Full Moon (Brandy album)

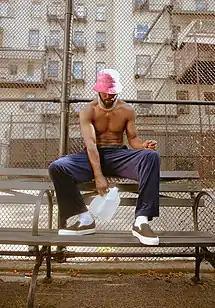
Luke James described the album as the "Bible" of contemporary R&B from the 2000s, calling it "the diagram on how to make vocals."

Since its release, "Full Moon" has garnered retrospective recognition from musicians, vocalists and music producers, particularly within the R&B and urban contemporary gospel genres. Regarded as "the blueprint of modern R&B," the album is credited with "continuing Norwood's artistic progression and introducing a new facet of herself, destroying the image of a teenager in exchange for that of a grown woman," with "Billboard" calling it "the one to cement her as an R&B trailblazer" as well as the "gold standard for modern R&B vocalists". Music analyst Khaaliq Crowder wrote in a retrospective review published in blog "Leeky Crowder" that with "Full Moon" "Brandy abandoned the old image to successfully present a fully developed new one. She no longer used boxer braids nor did it carry the image of the girl-next-door, the singer of "Have You Ever?" returned in 2002 with long, sleek straight hair and heavy makeup, adding warm, sultry mannerisms to her music on songs like "Like This" and "Come a Little Closer"."